Economy of West Bengal

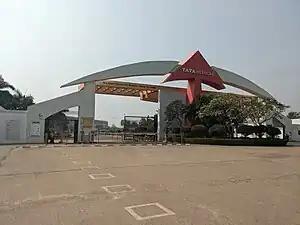
Tata Hitachi plant at Vidyasagar Industrial Park in Kharagpur

Bengal Silicon Valley Tech Hub is an under construction technology hub in the Indian state of West Bengal, consisting of various tech parks, buildings, projects and premises which work on the sectors like IT/ITeS, Data Centre, E-commerce, IoT, KPO, AI, R&D and Telecom. The hub is projected to be completed in 2025, generating 1,00,000 direct jobs. As of 2022, the total investment in the hub is . It is being built on an area of 250 acres.